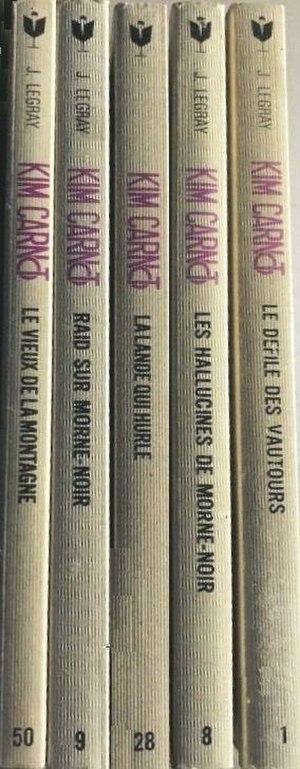
Quelques volumes de Kim Carnot (Pocket Marabout).
Marabout est une maison d'édition fondée en 1949 par l'imprimeur André Gérard à Verviers et intégrée en 1980 au groupe français Hachette.